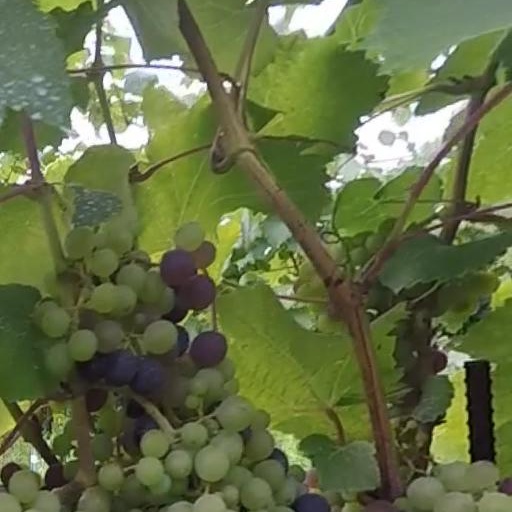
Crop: grape